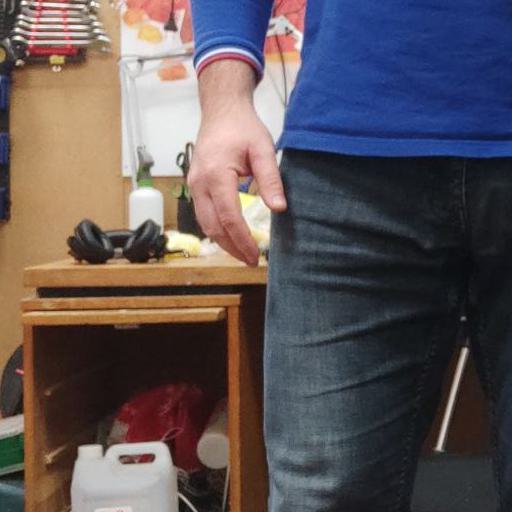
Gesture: no_gesture